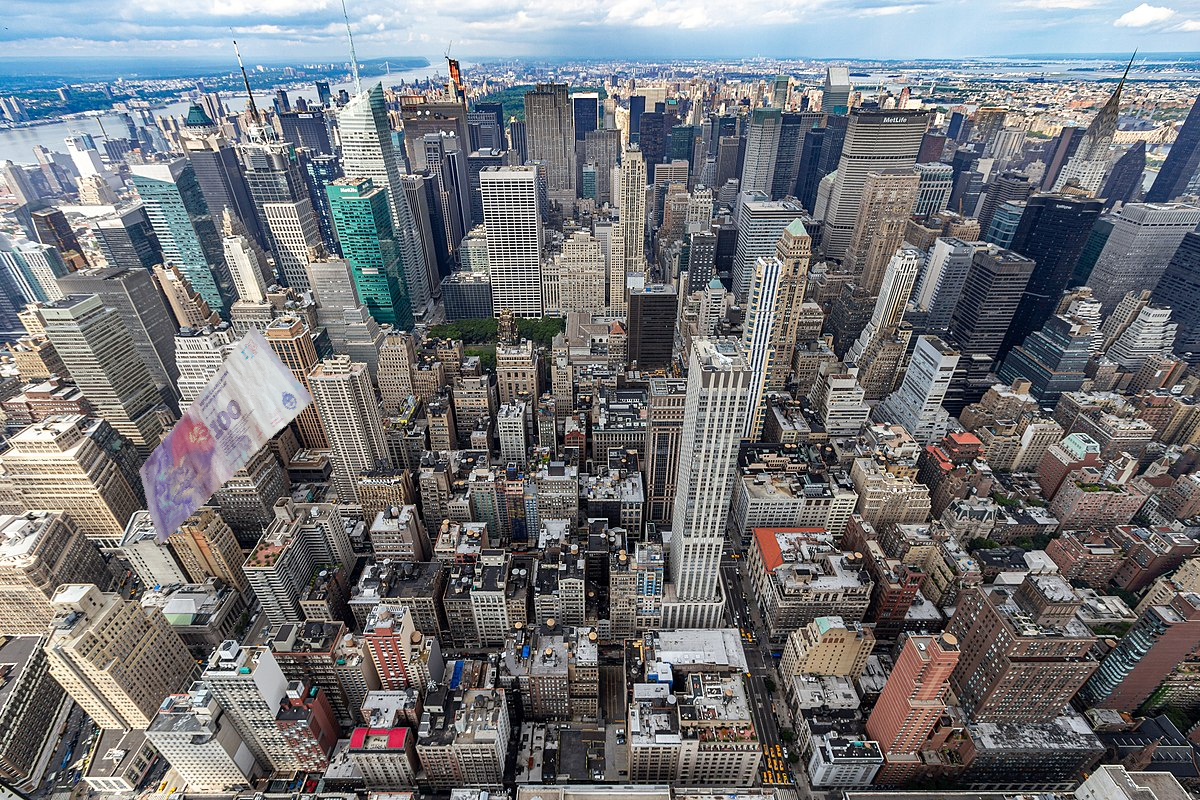
Denominación: 100